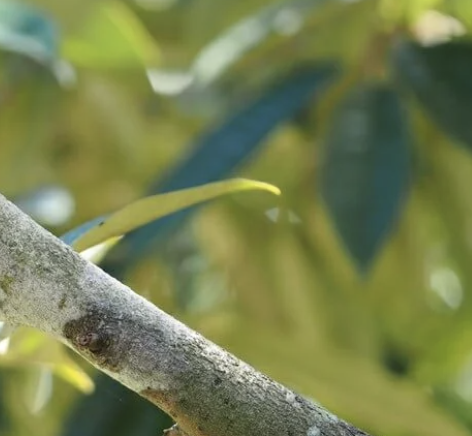
Label: pink_disease